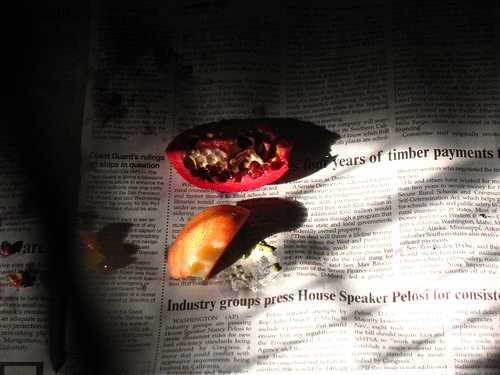
Label: Pomegranate